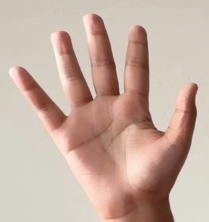
ASL sign: 5